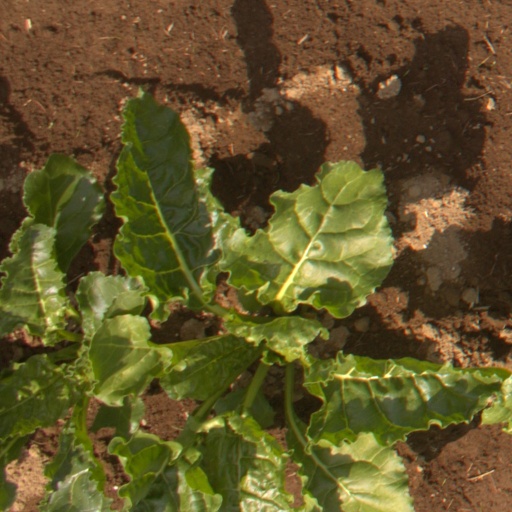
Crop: sugar beet